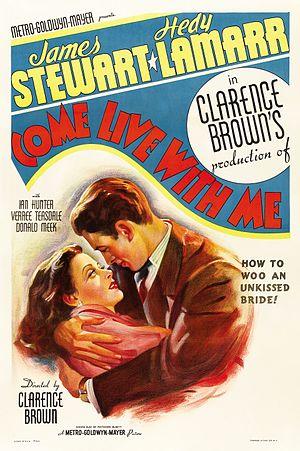
Viens avec moi est un film américain réalisé par Clarence Brown en 1941, produit par la Metro-Goldwyn-Mayer